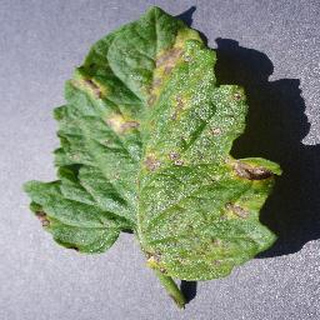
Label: tomato_septoria_leaf_spot